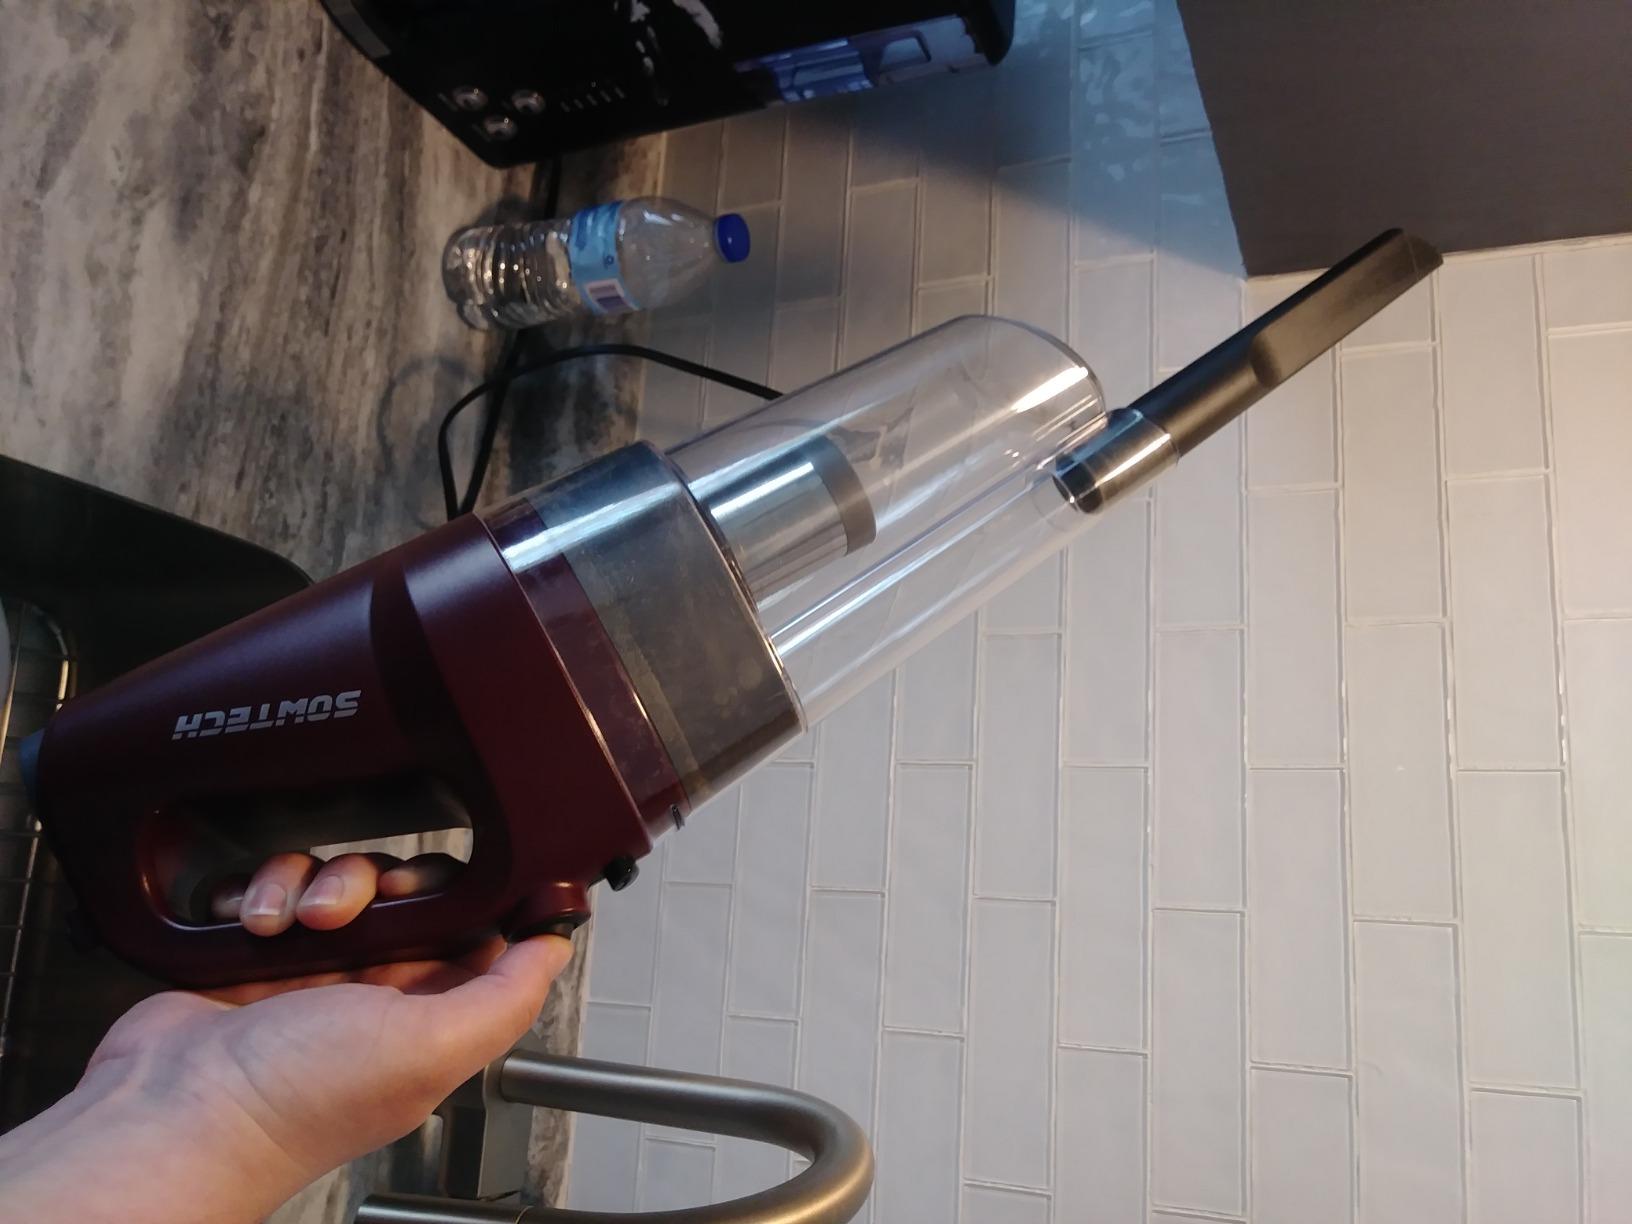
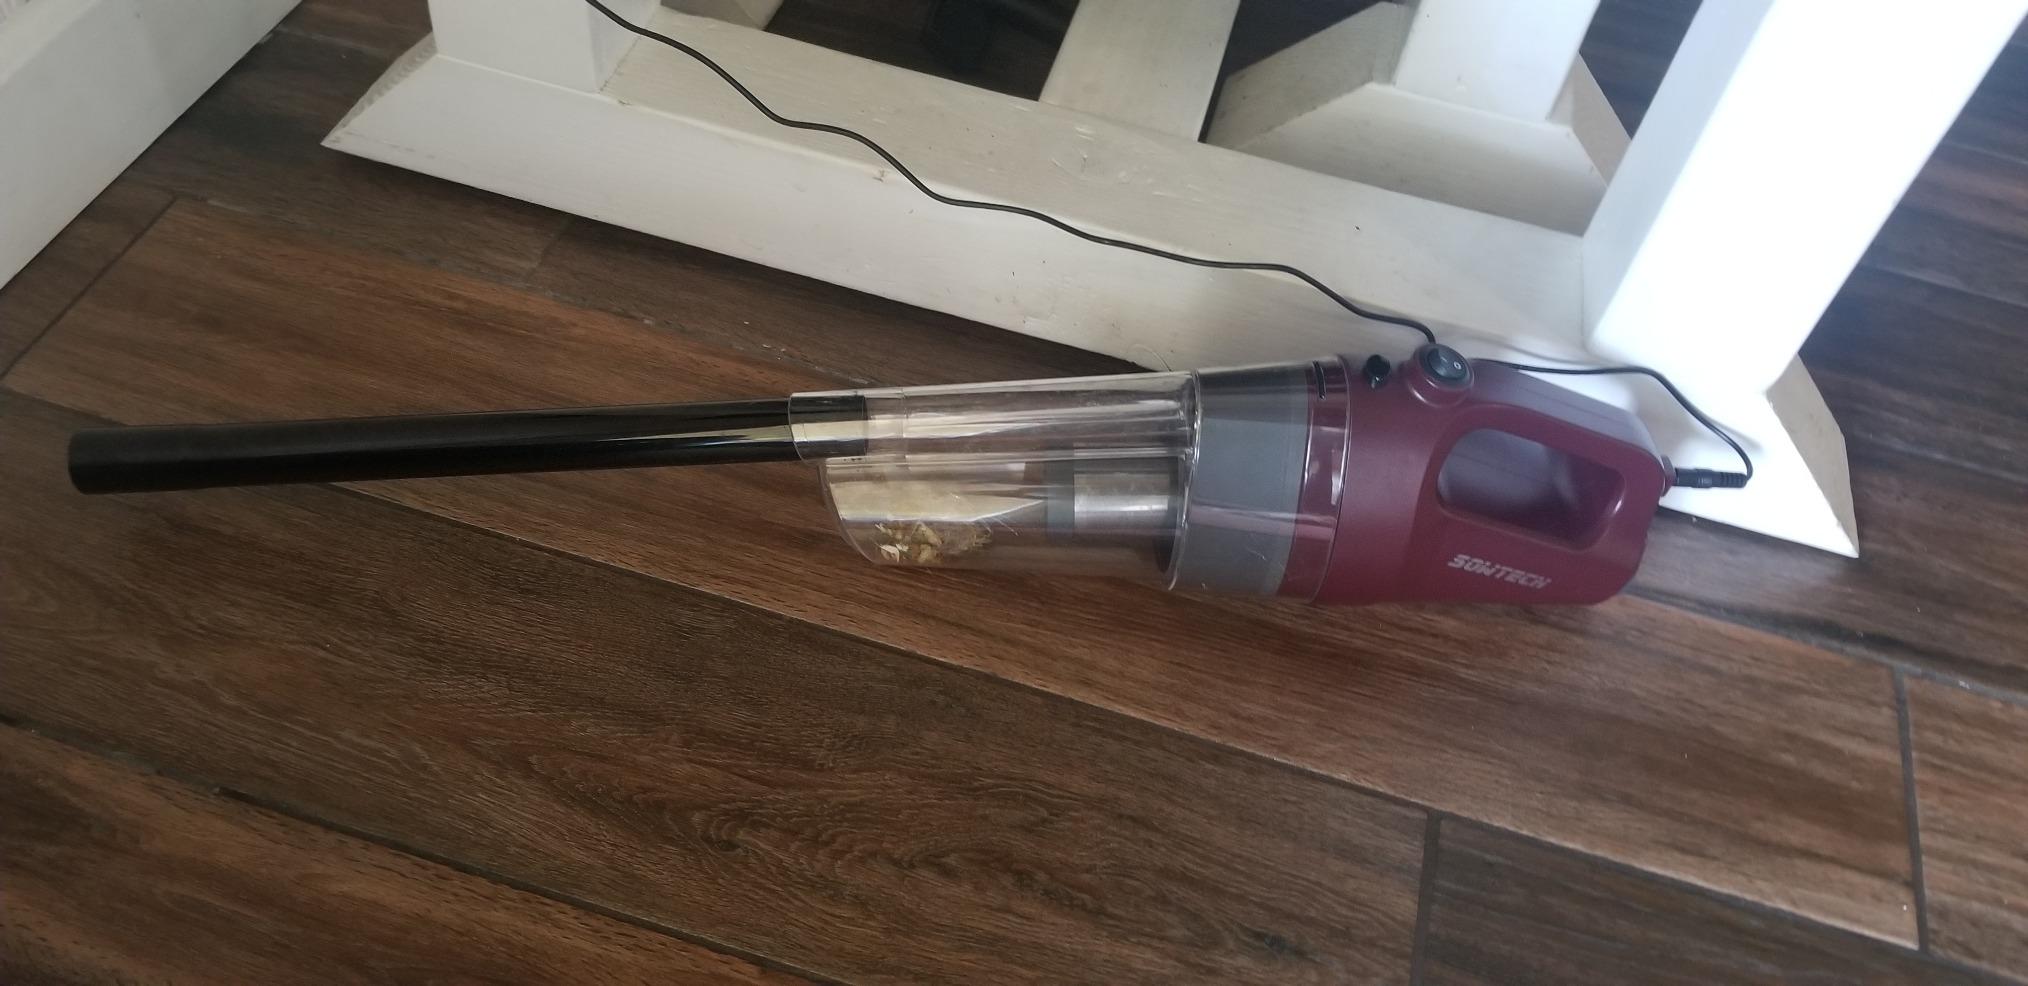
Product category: items_vacuum
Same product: yes